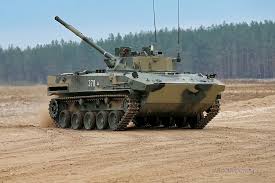
Label: BMP